TrES-2A

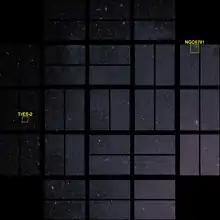
An image from Kepler with TrES-2 and the star cluster NGC 6791 outlined (celestial north is towards the lower left corner)

In 2006, the exoplanet TrES-2b was discovered by the Trans-Atlantic Exoplanet Survey using the transit method. It was also within the field of view of the Kepler Mission planet-hunter spacecraft. This system continues to be studied by other projects and the parameters are continuously improved. The planet orbits the primary star.